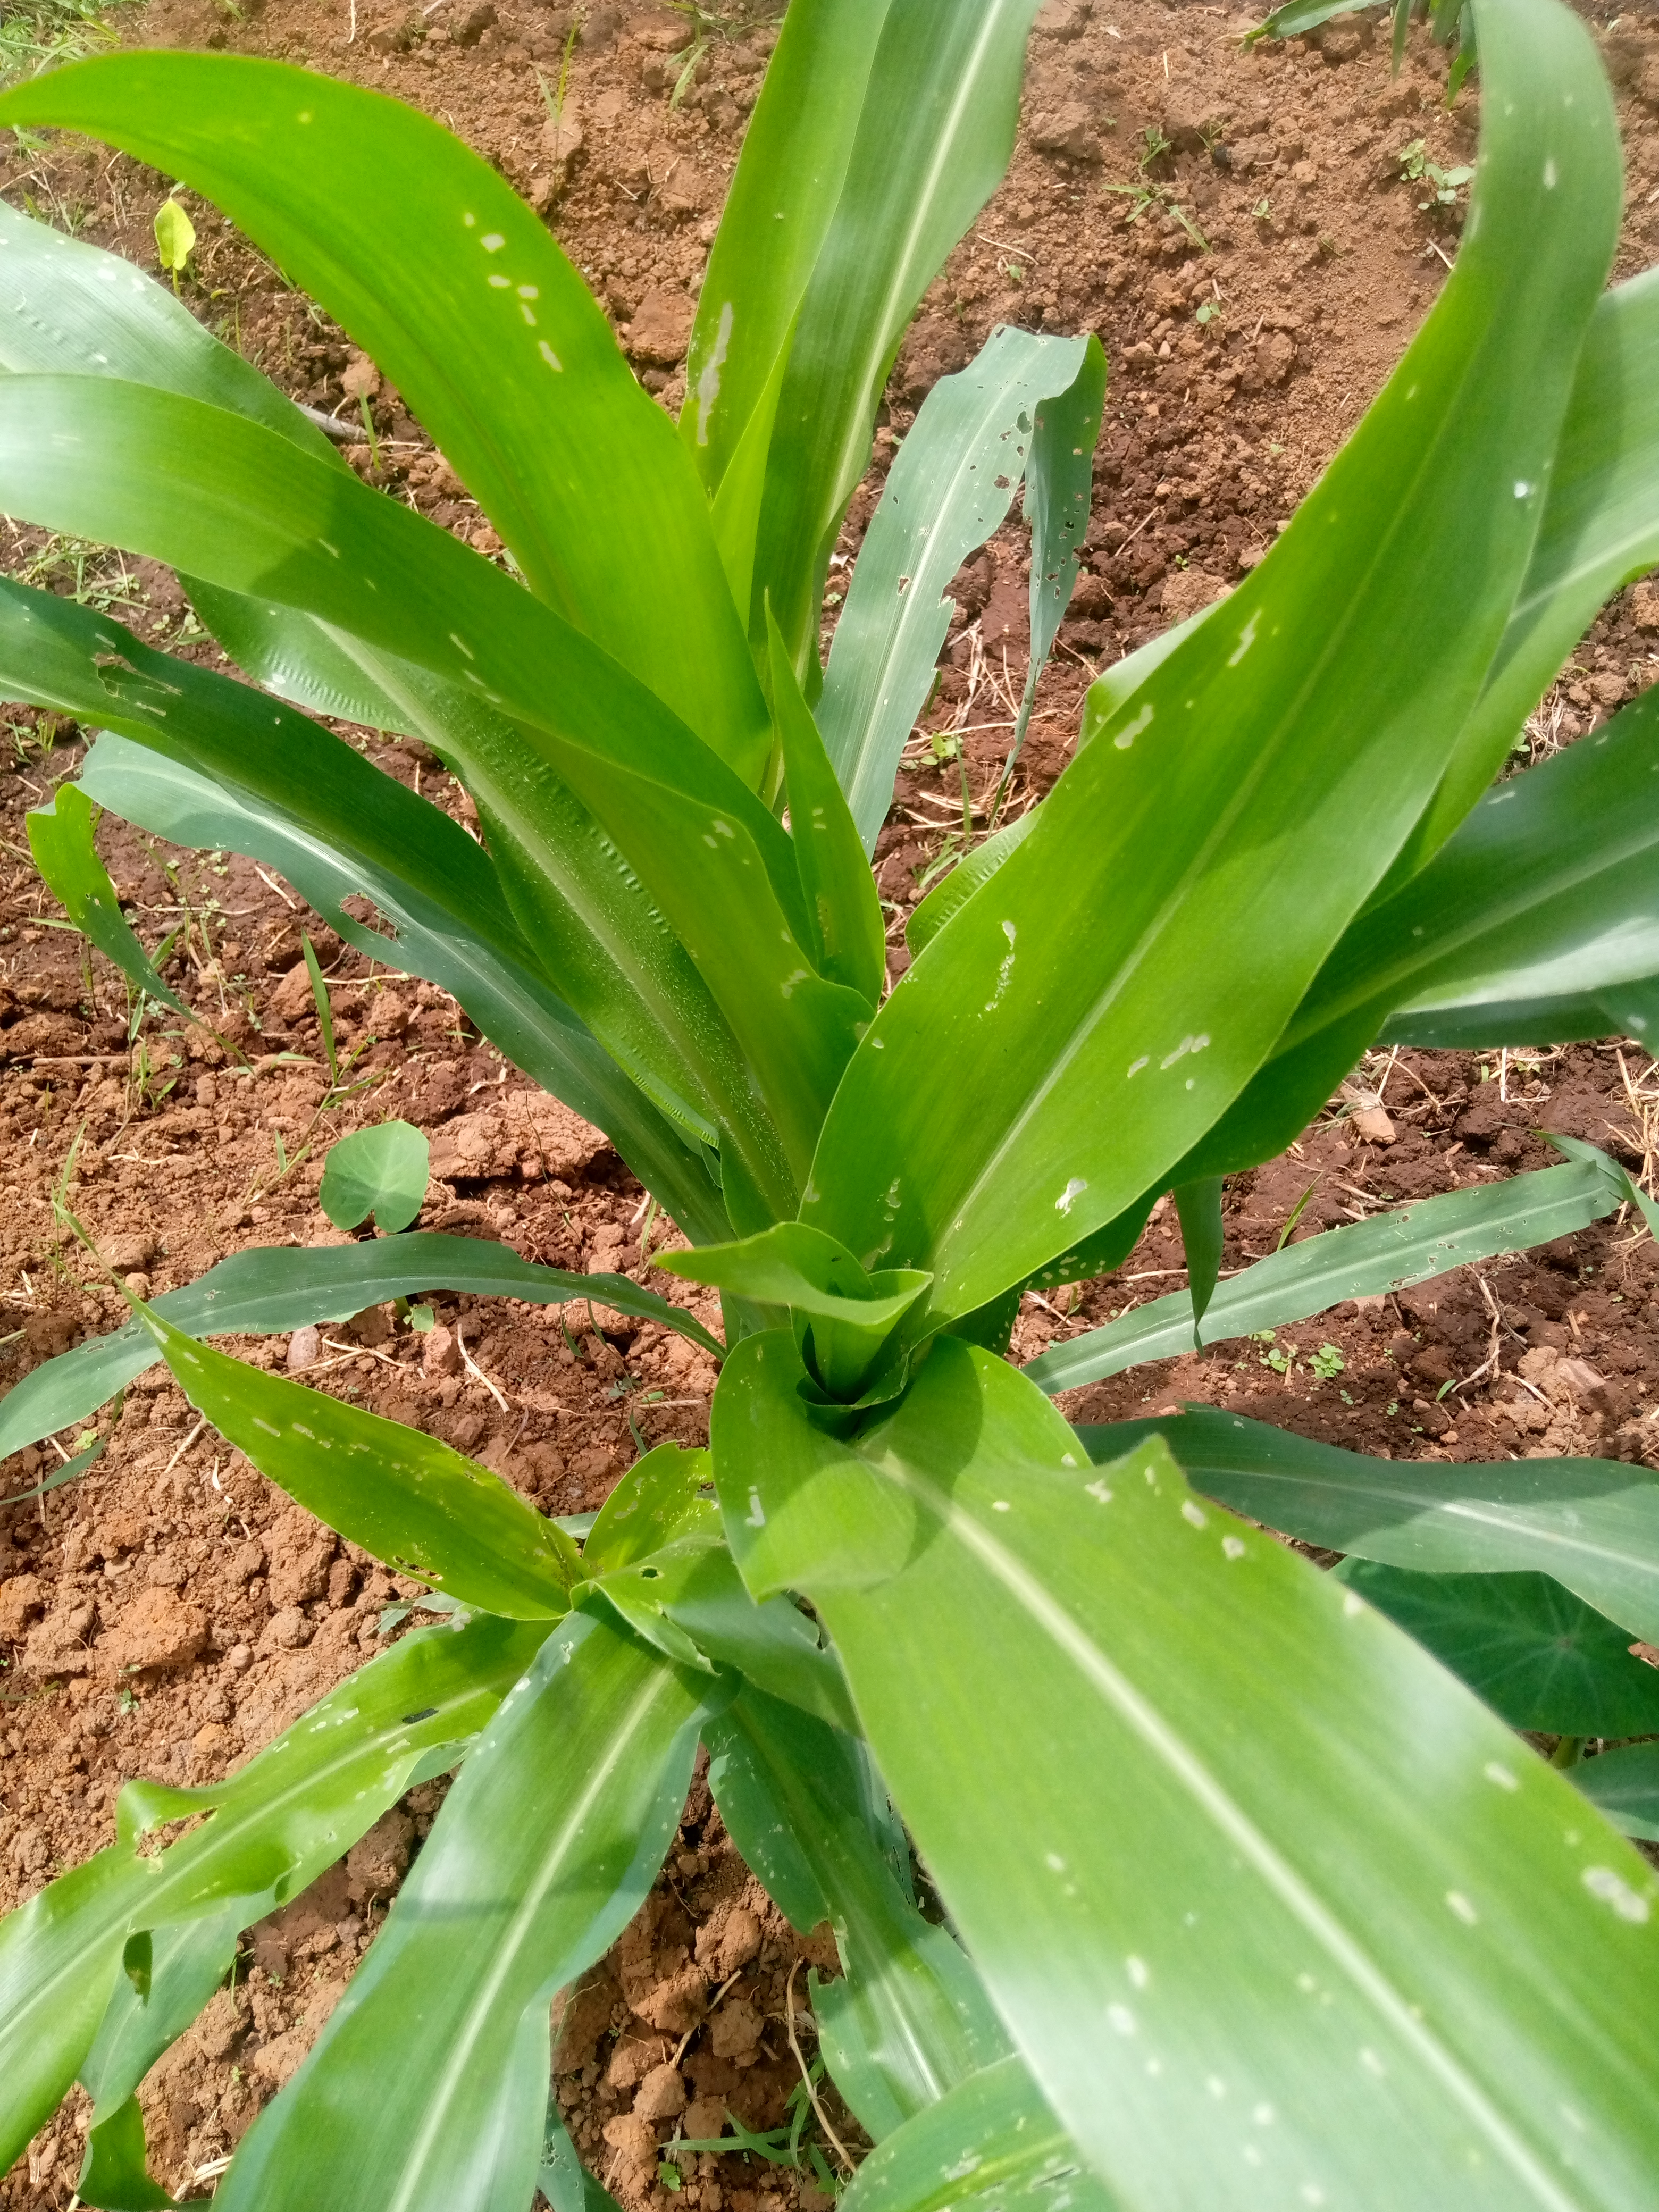
Label: spodoptera_frugiperda